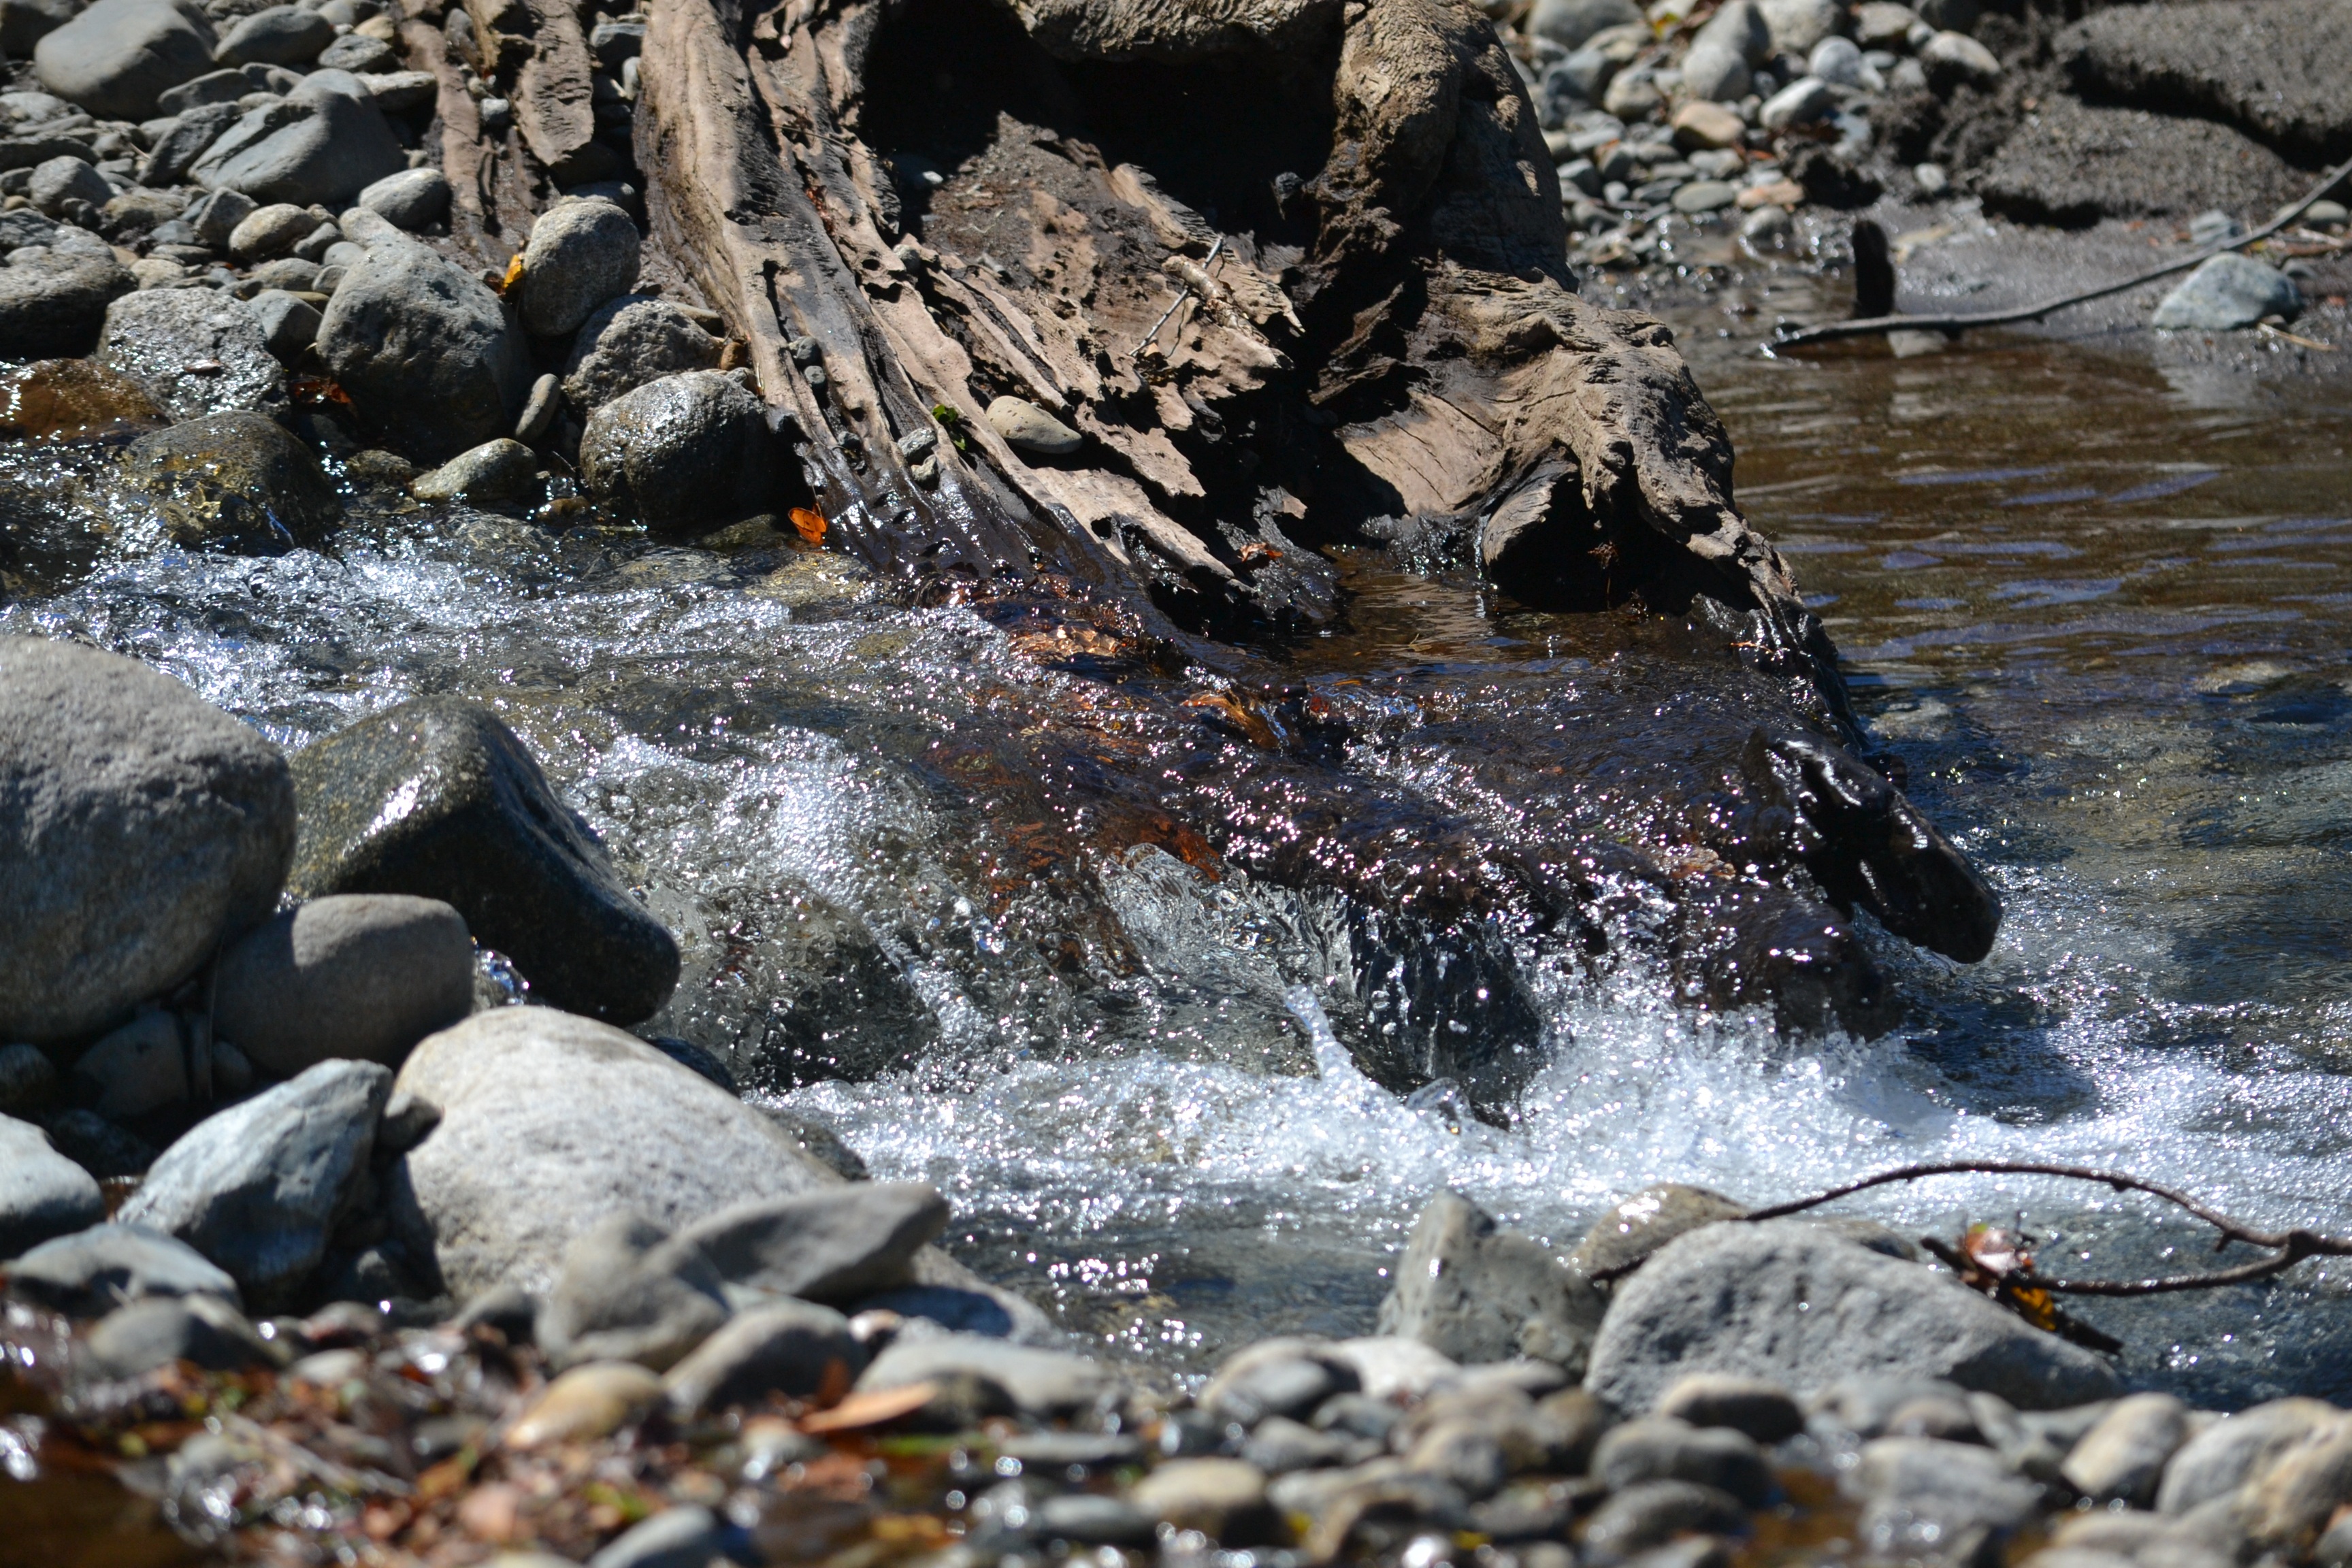
landscape, sea, water, nature, rock, winter, trunk, river, wildlife, stream, autumn, rapid, season, body of water, current, rocks, stones, geology, vegetation, water feature, rock and vegetation